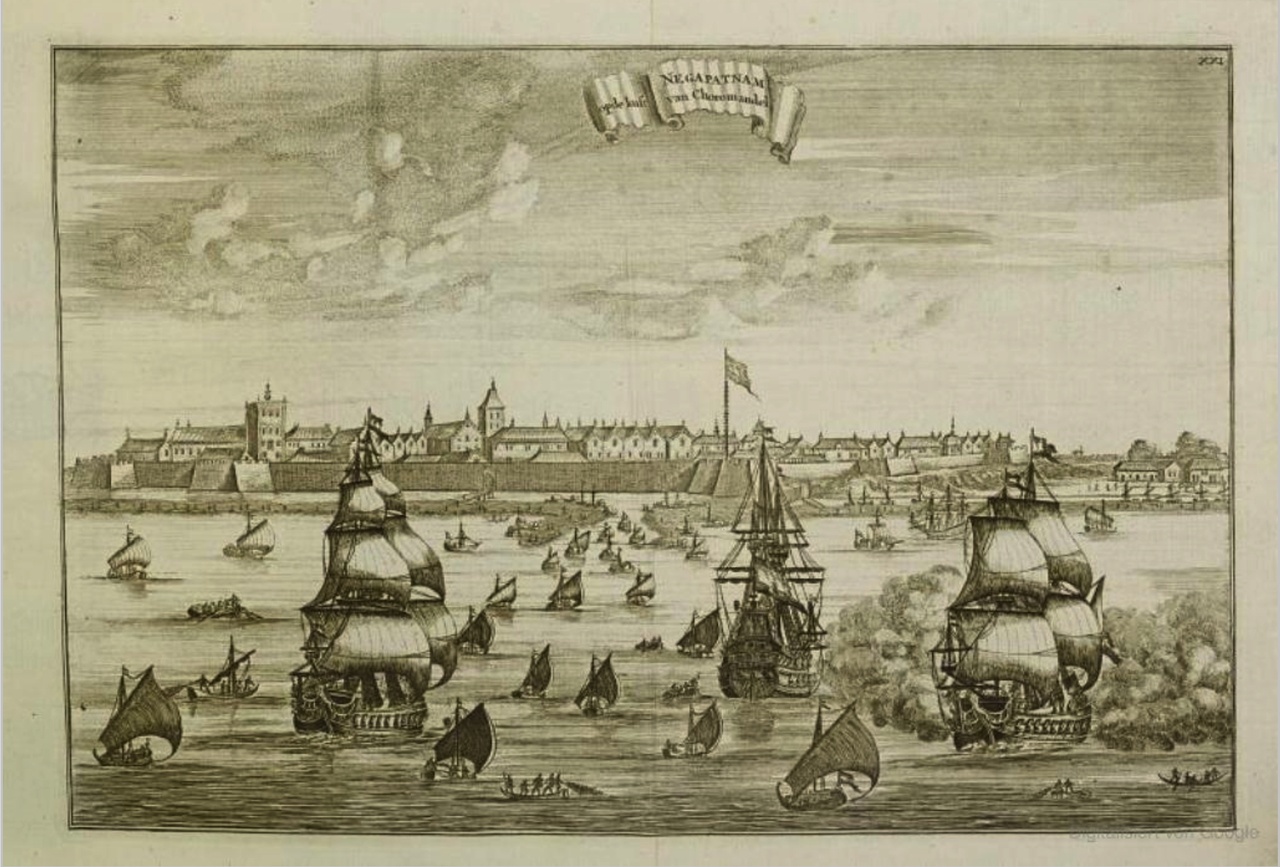
'Negapatnam van Choromandel', 18th century Dutch engraving of Nagapattinam after original engraving by Johannes Kip c. 1680